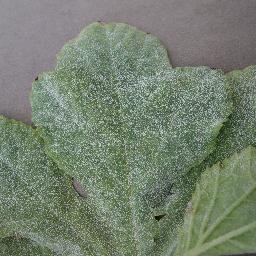
Label: Squash___Powdery_mildew